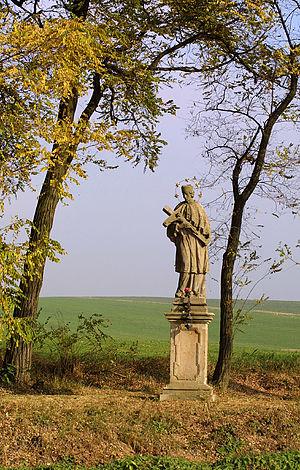
Chříč est une commune du district de Plzeň-Nord, dans la région de Plzeň, en République tchèque. Sa population s'élevait à 214 habitants en 2019.